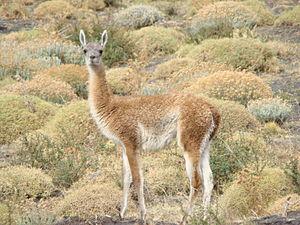
Le guanaco est un camélidé sauvage présent en Amérique du Sud. Apparenté au lama, il n'a pas été domestiqué, contrairement à ce dernier.